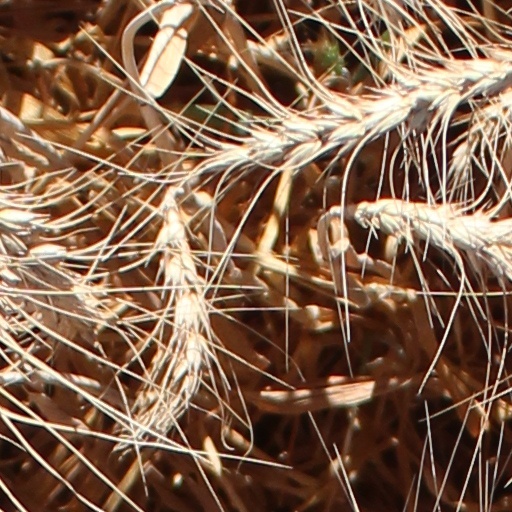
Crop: wheat